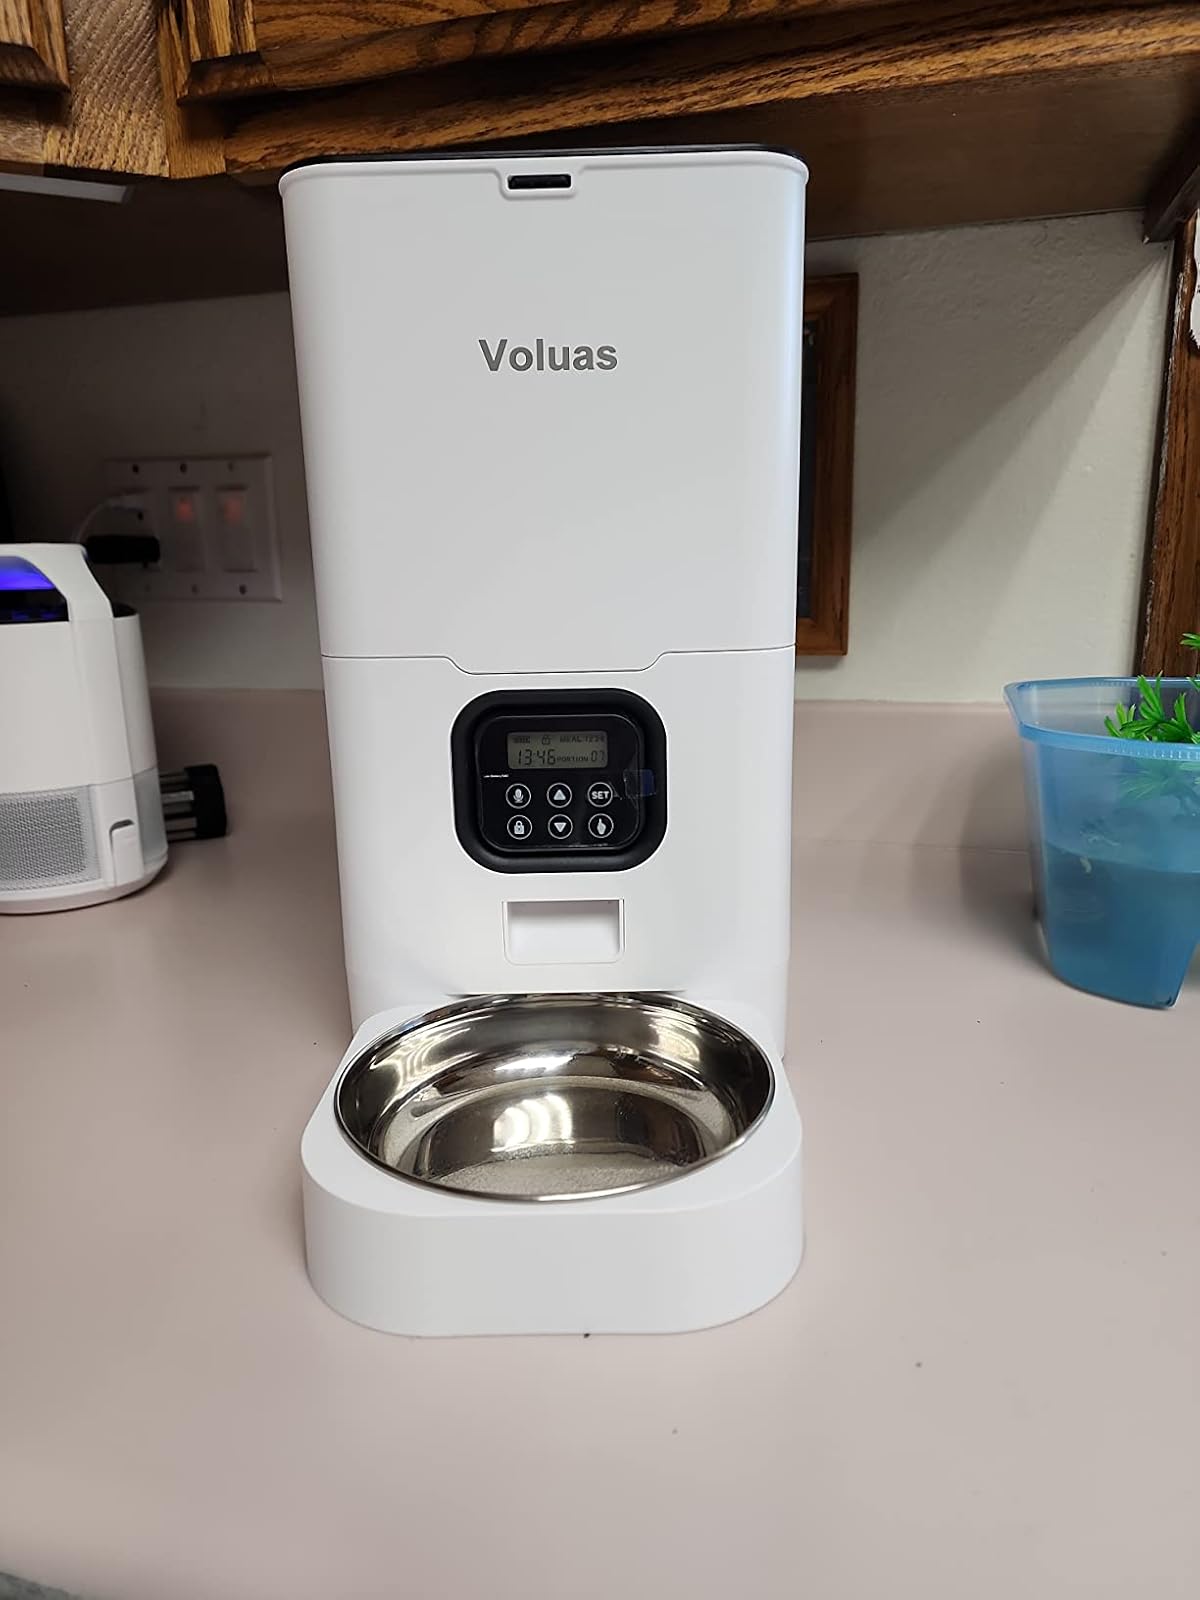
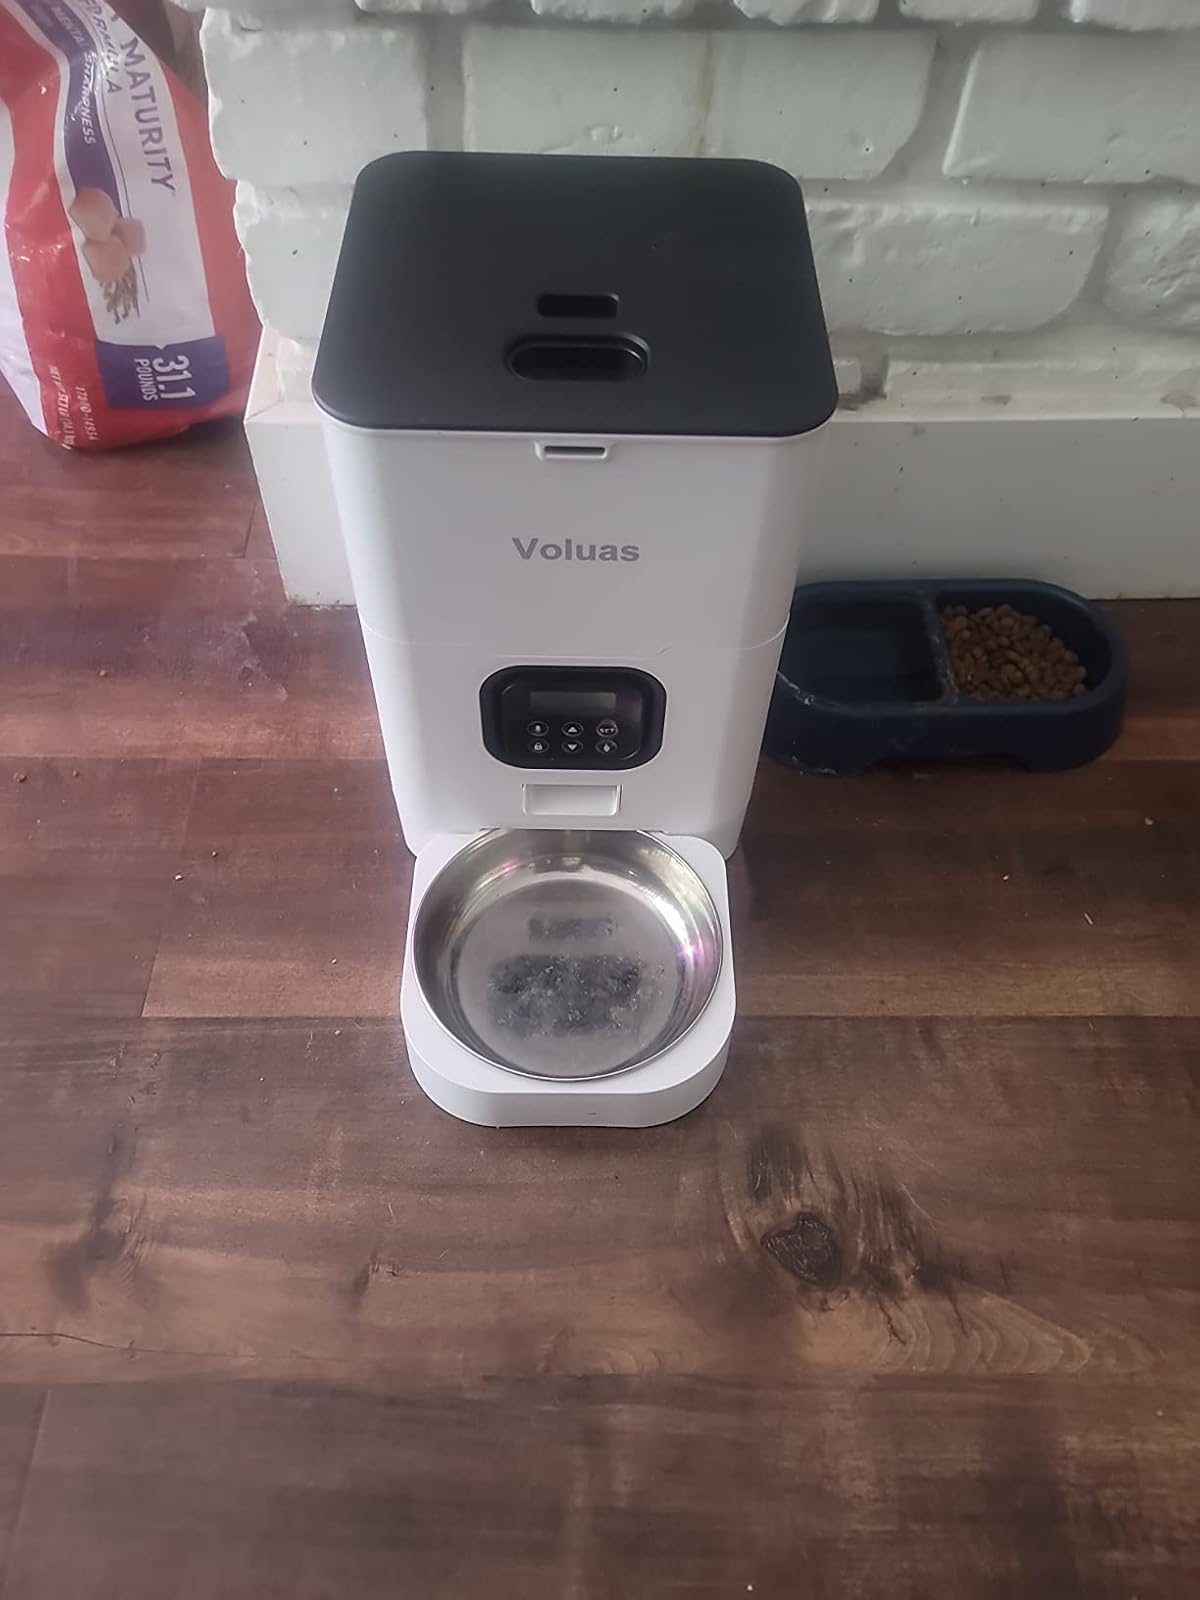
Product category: items_feeder
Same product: yes